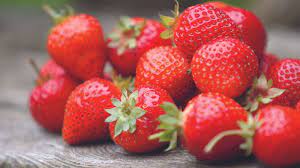
Label: Strawberry